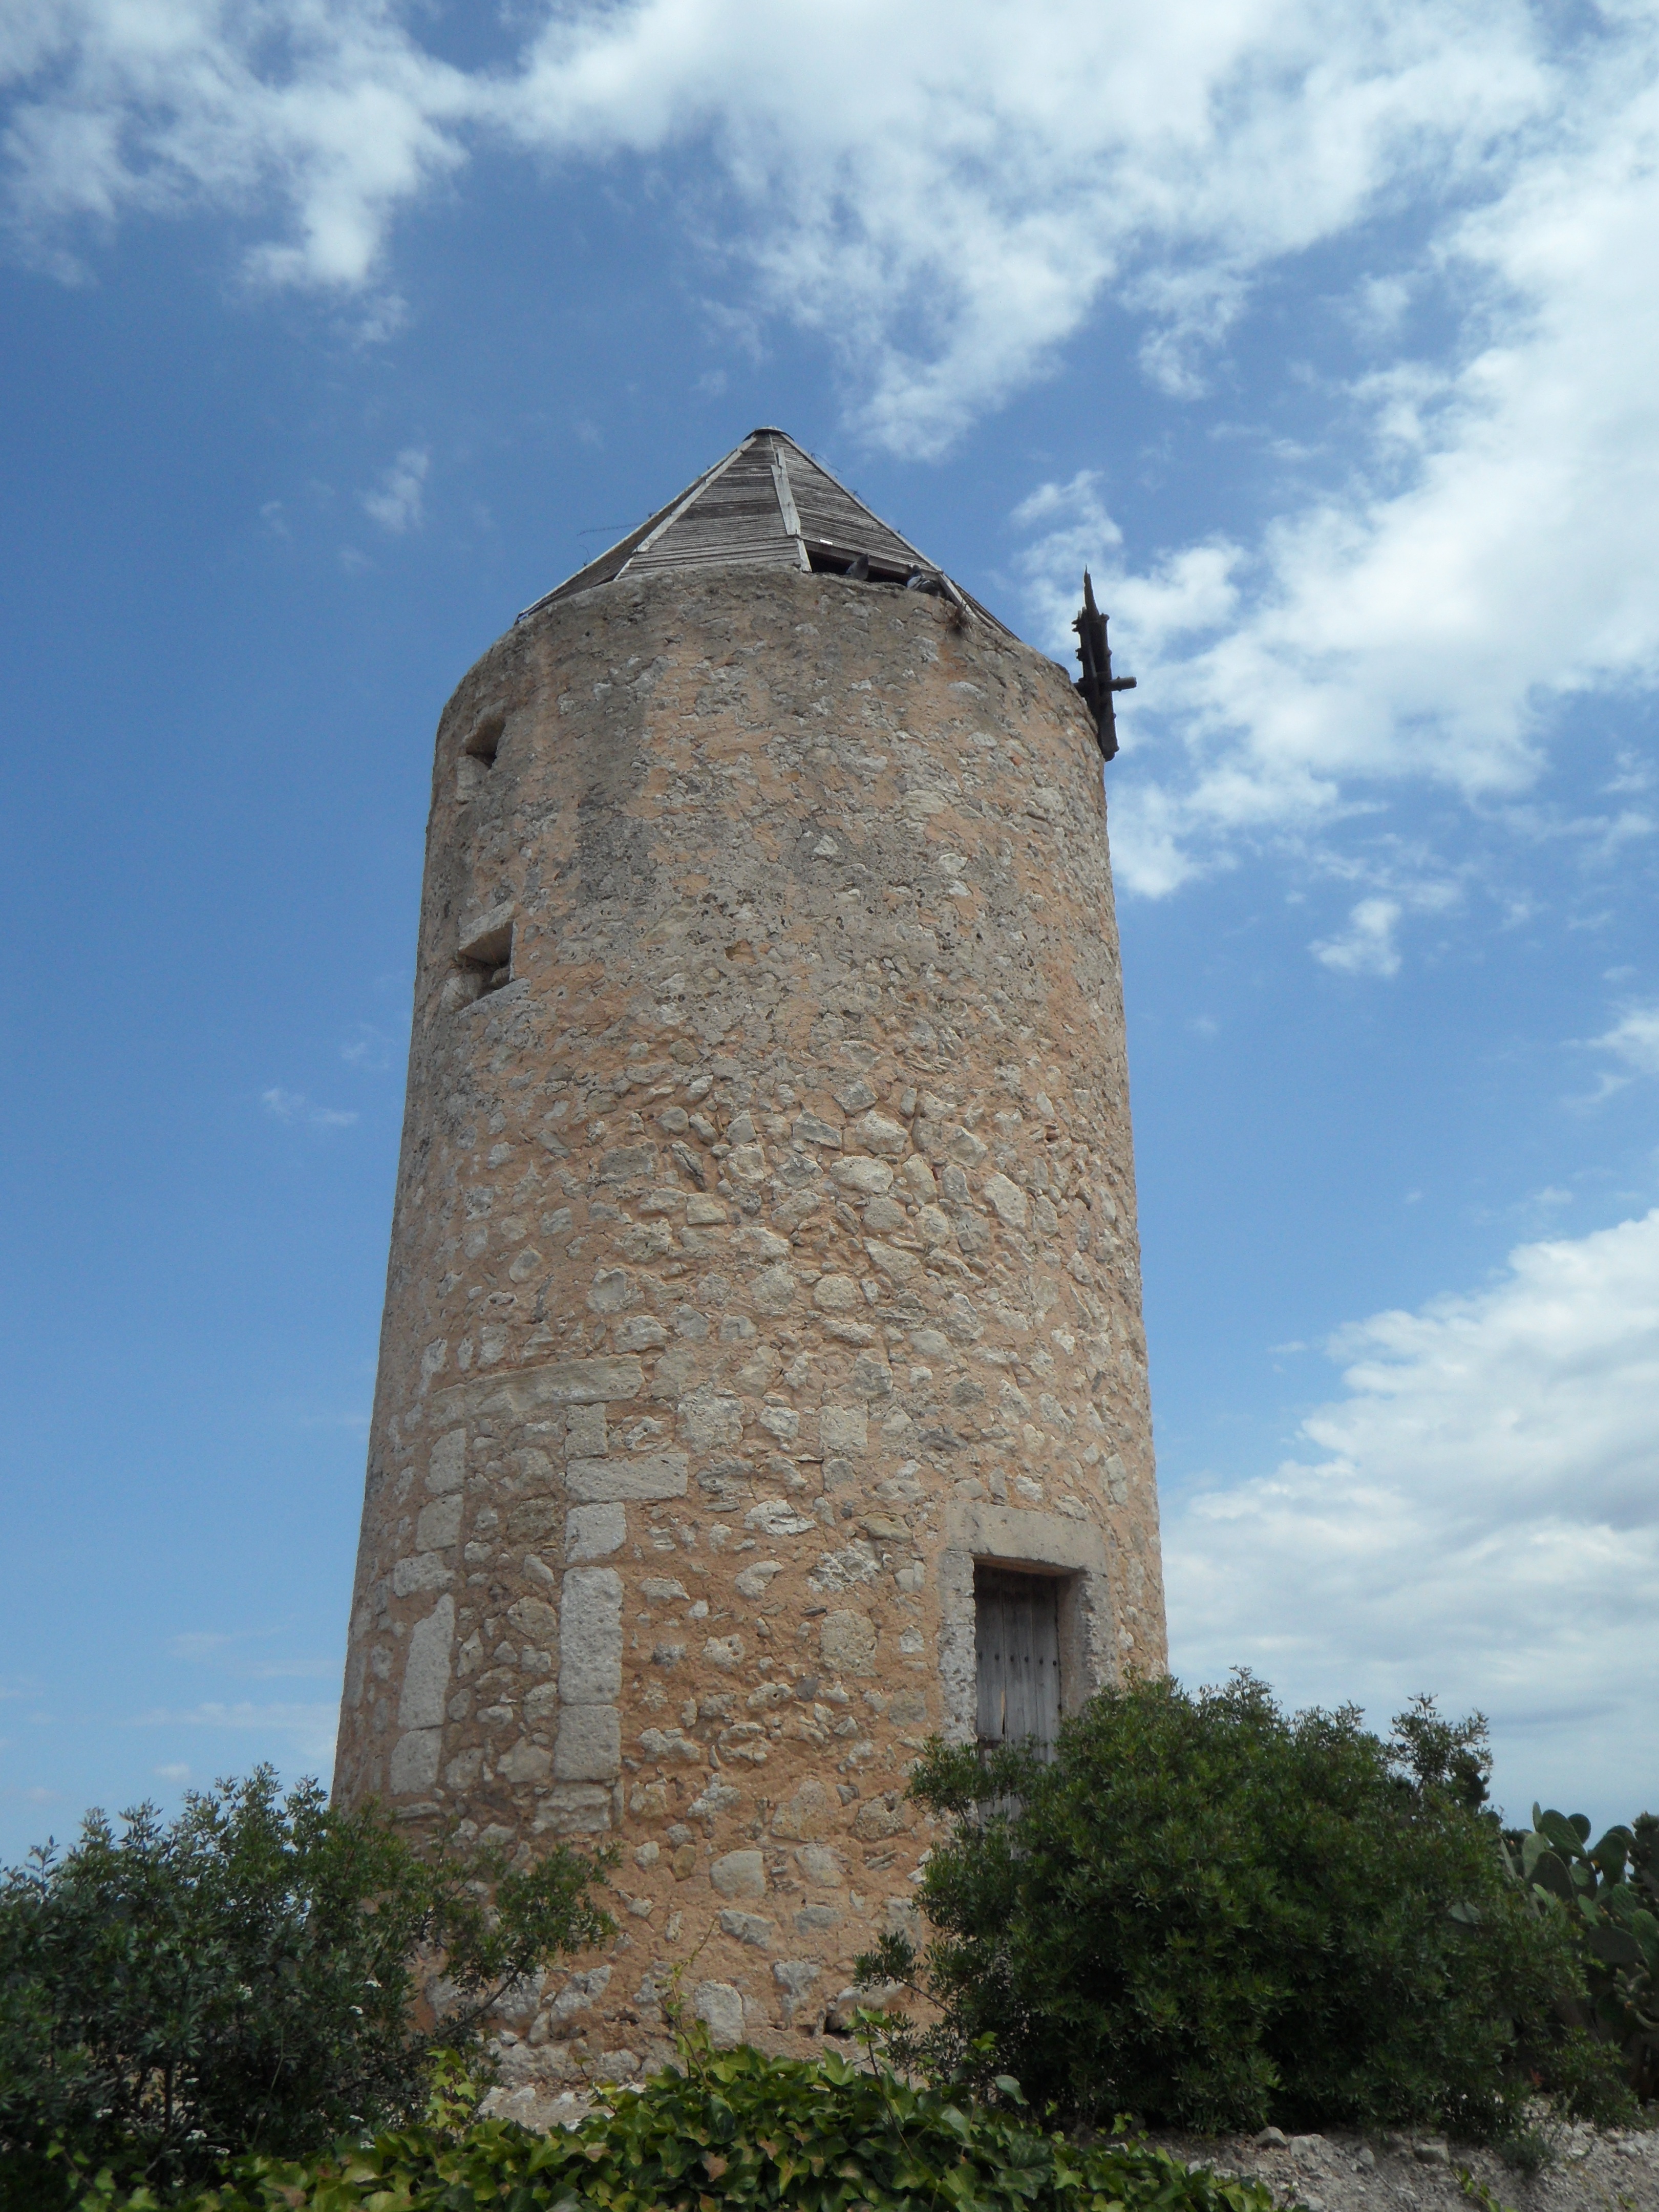
windmill, building, old, stone, monument, tower, broken, castle, landmark, church, chapel, fortification, ruin, bell tower, mill, ruins, steeple, mallorca, historically, leave, stony, old mill, wingless